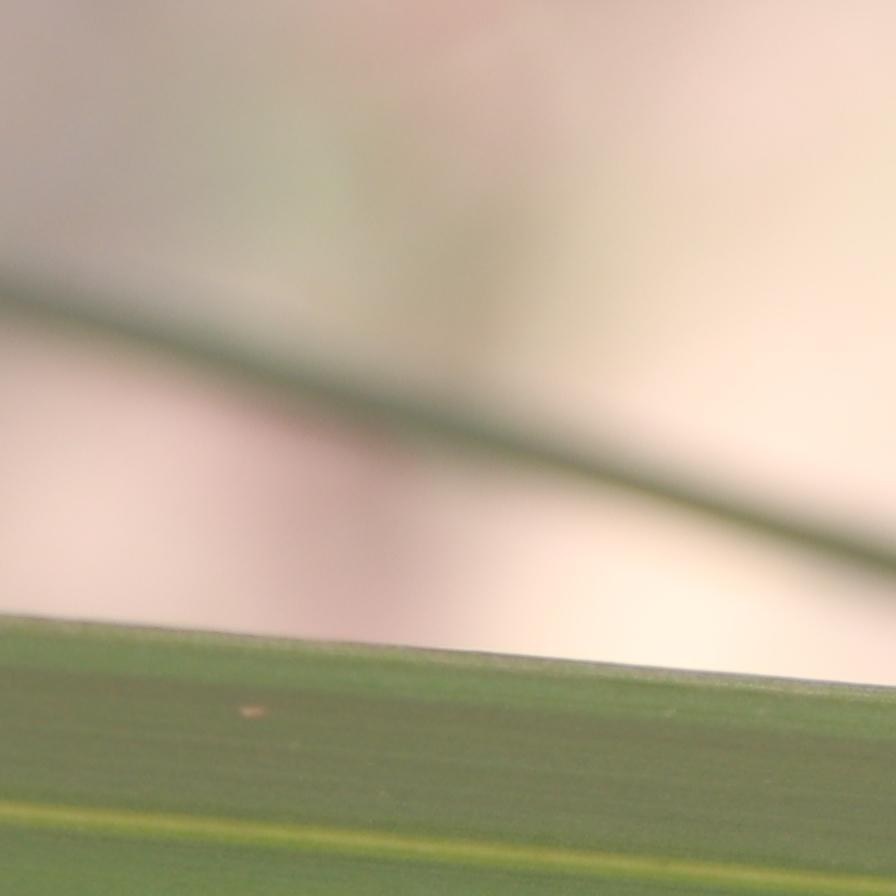
Label: Healthy